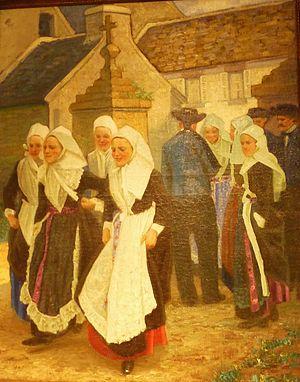
L'arrivée des fiancés à Plougastel en 1914 (par John Niemeyer) (Musée de la fraise et du Patrimoine de Plougastel-Daoulas)
Plougastel-Daoulas est une ville du département du Finistère, dans la région Bretagne, en France. Ses habitants sont appelés les Plougastels et pour les femmes, on utilise le mot breton Plougastellenn.